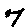
Label: 7